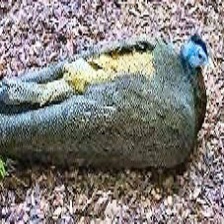
Species: GREAT ARGUS
Scientific name: ARGUSIANUS ARGU